Stringhalt

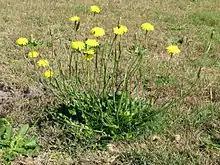
Hypochaeris radicata (flatweed) is linked to some cases of stringhalt in horses.

The most common plant species that have been found and identified in pastures where affected horses were located include: flatweed ("Hypochaeris radicata"), sheep's sorrel ("Rumex acetosella") and couch grass ("Elymus repens"). The type of nerve damage sustained in horses with Australian stringhalt suggests a mould toxin (mycotoxin) or a fungal 'poison' found in the soils may be a cause for this condition. Mycotoxins can directly affect the long myelinated nerves in the hind limbs.